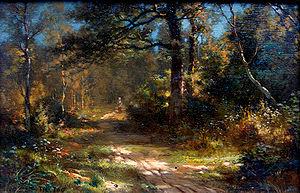
Louis Carbonnel est un peintre français, marqué par le mouvement impressionniste, qui a vécu dans le pays seurrois.